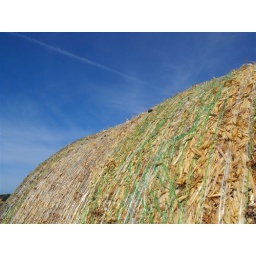
Hay against the blue sky